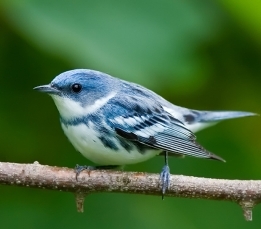
pretty blue color on this birds crown, cheek patch and wingbar. also a brown strip on the neck. the throat and breast along with belly are white.
small blue and white bird with small beak and medium blue tarsusa short blue and white bird with a very tiny black beak.
this is a small bird that has feathers that are white and different shades of blue.
the white bird has blue eyebrows and blue on its sides, sings and tail.
this is a small blue bird that has a white breast and belly.
the bird has a small blue bill, white breast and blue striped back.
a small bird with a black and white colored feathers.
the bird has a striped belly, small bill and black eyering.
this bird has a blue crown, blue primaries, and a white belly.
Species: Cerulean Warbler